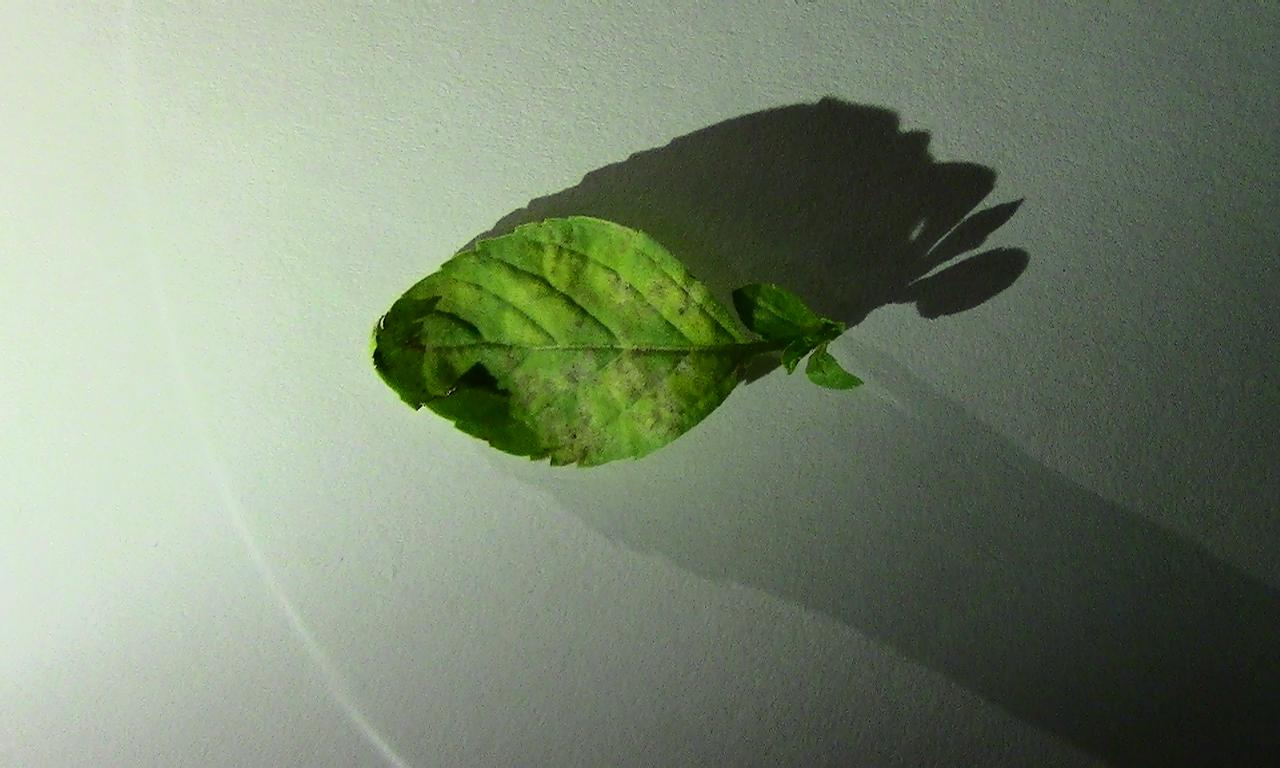
Label: Spoiled